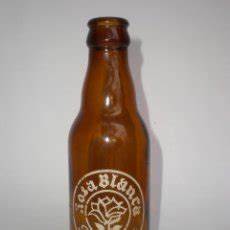
Label: glass